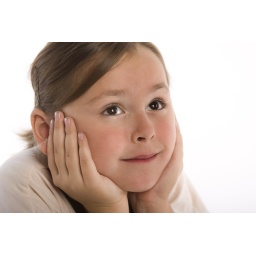
Young girl looking wistful with face in hands isolated against white background